Guardian (1986 video game)

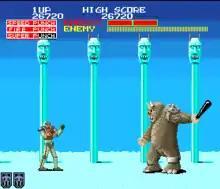
Gameplay screenshot

"Guardian" is a science fiction-themed side-scrolling beat 'em up game reminiscent of "Kung-Fu Master", where players assume the role of a robot through six increasingly difficult fictional planets, each with a boss at the end that must be fought before progressing any further as the main objective.